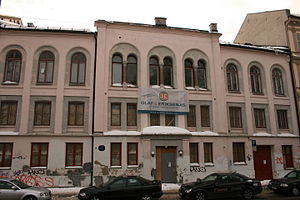
Hauges Minde
Hauges Minde, mars 2010.